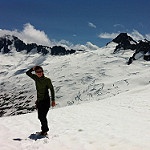
Scene: Outdoor